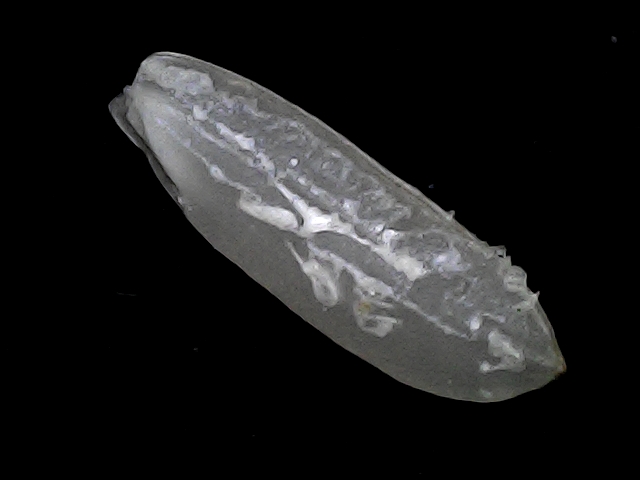
Rice variety: BRRI67